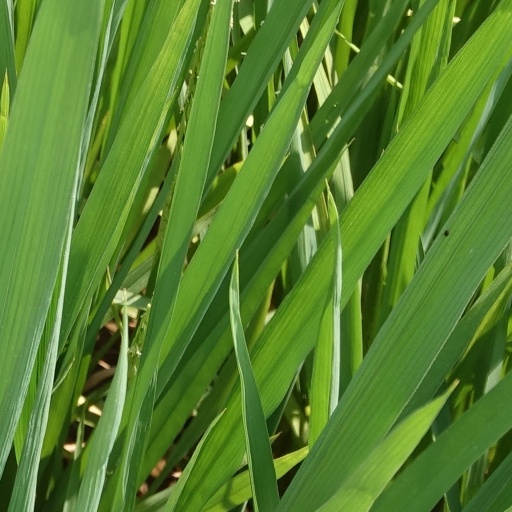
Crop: rice